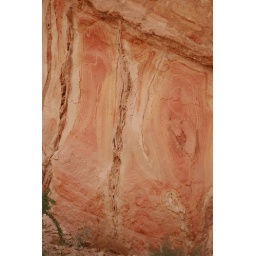
The red in this overlying sandstone makes the sand that makes Al Ain famous for its dunes.